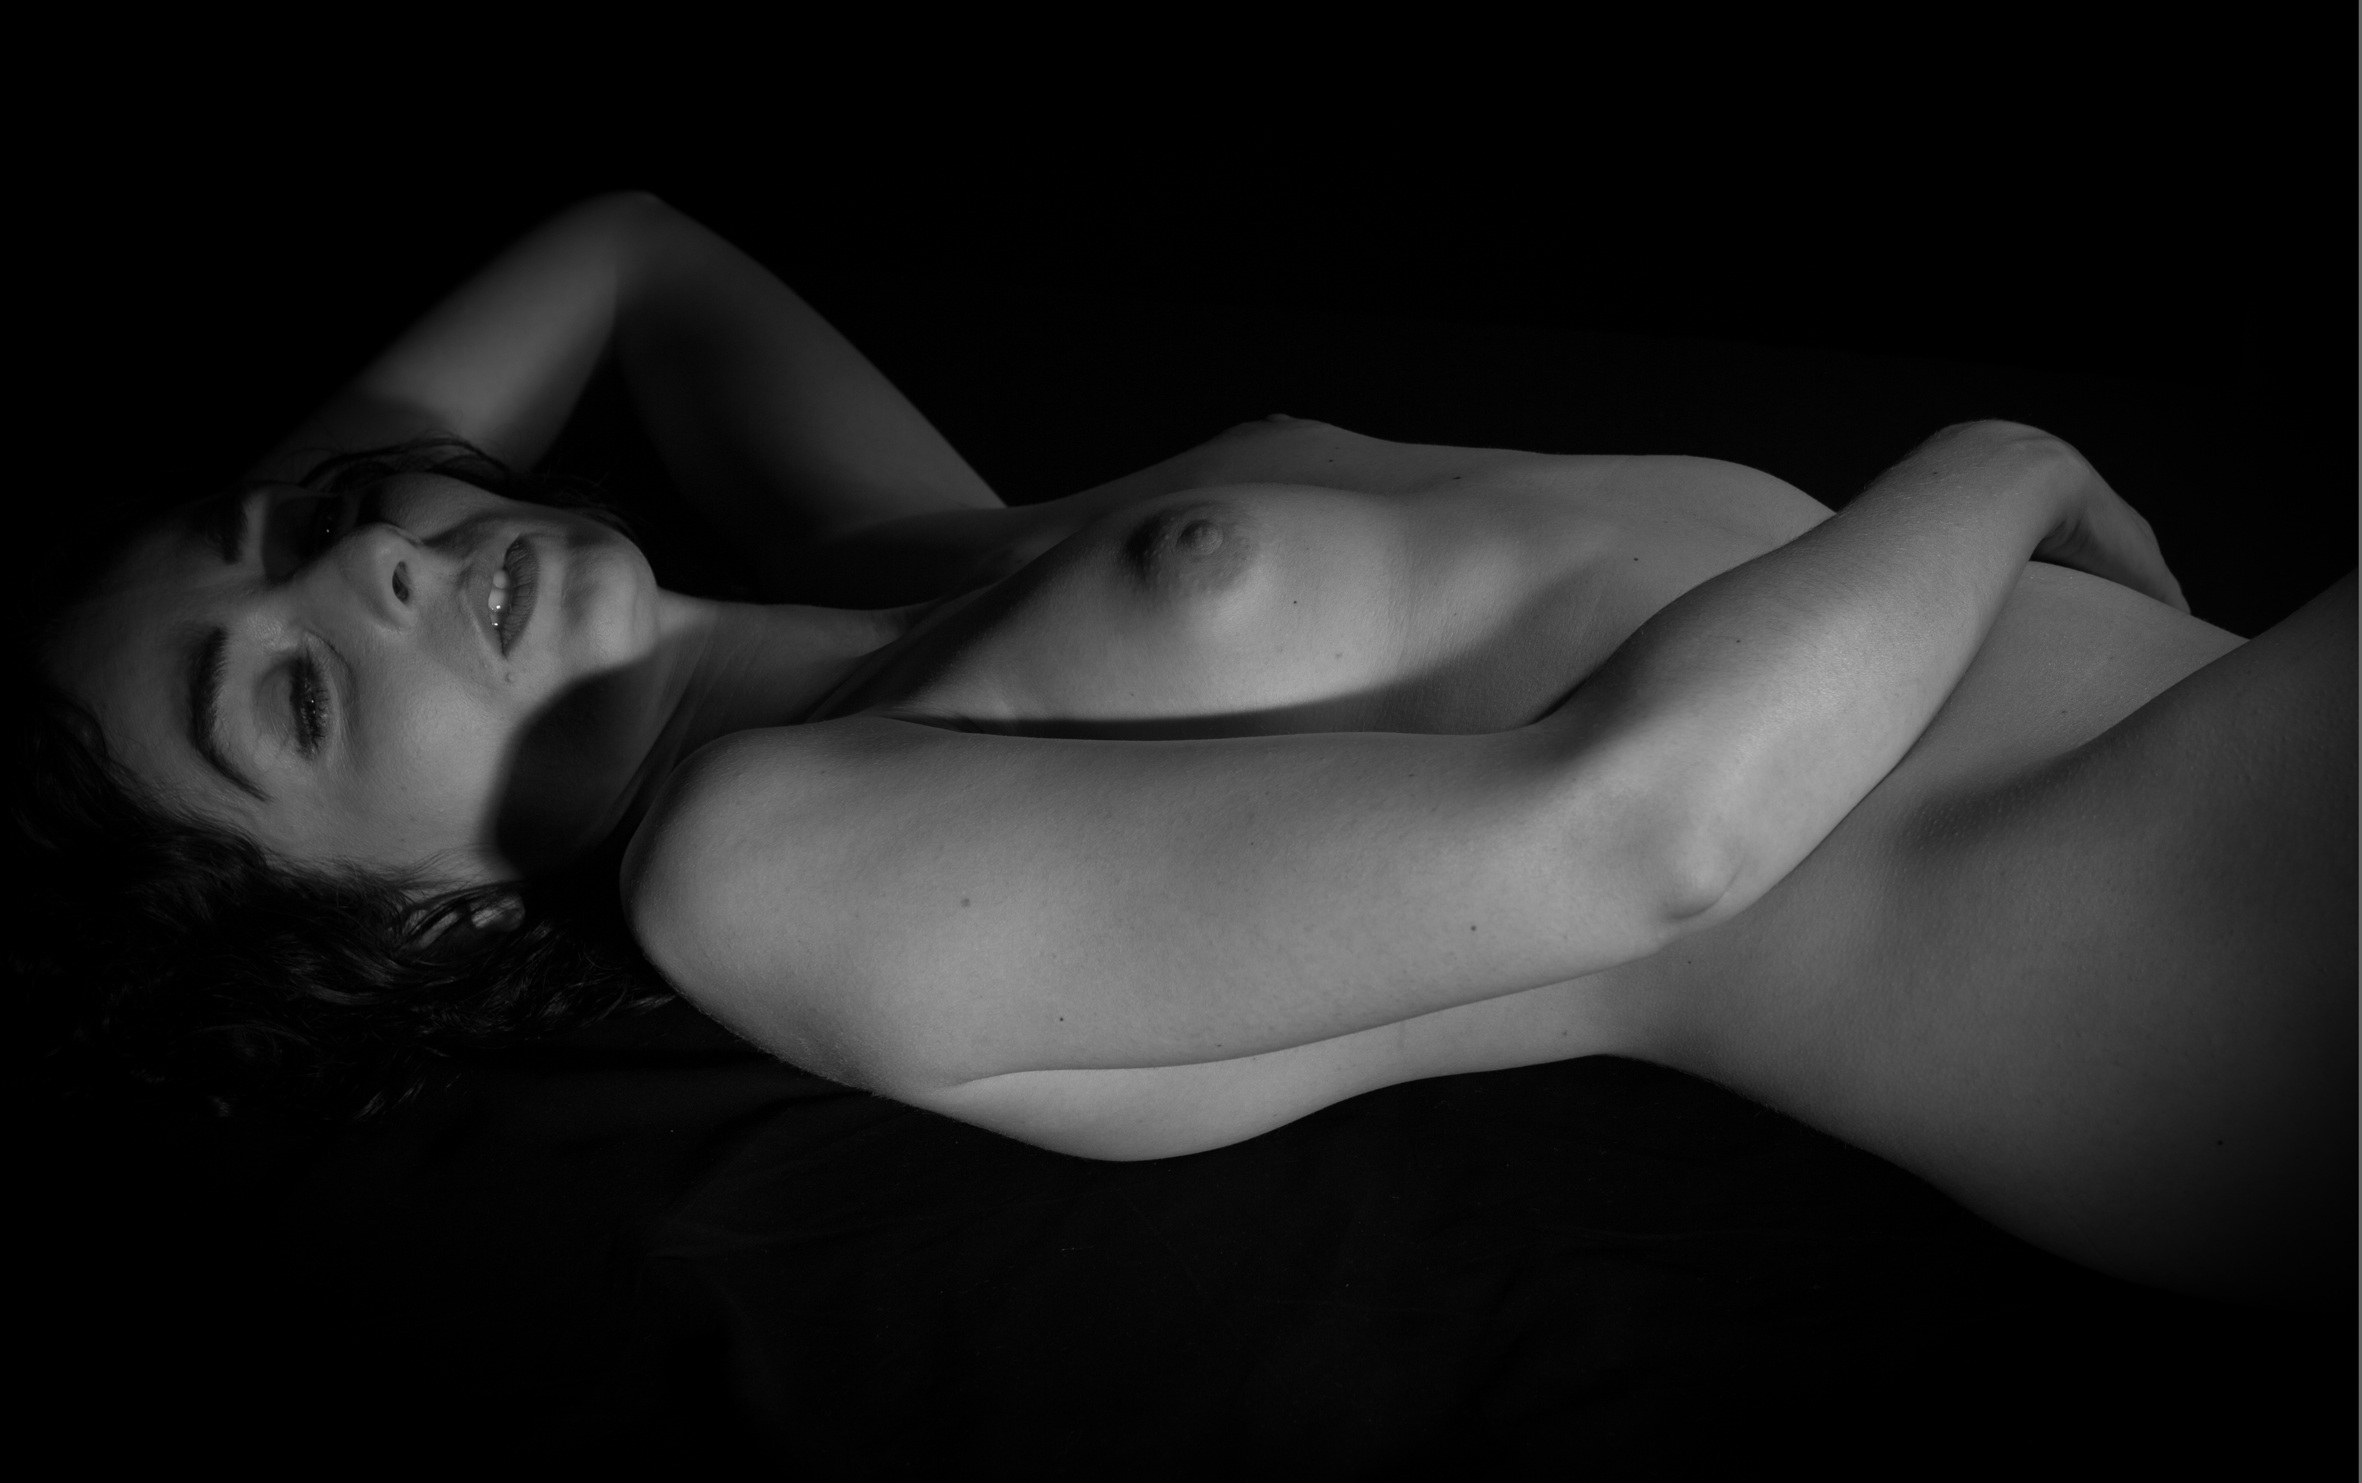
hand, black and white, girl, woman, white, photography, model, finger, sitting, human, darkness, black, monochrome, arm, beauty, naked, slinky, femininity, act, erotic, sensual, photo shoot, breasts, seduce, sense, nudes, monochrome photography, human positions, art model